Donie O'Sullivan (journalist)

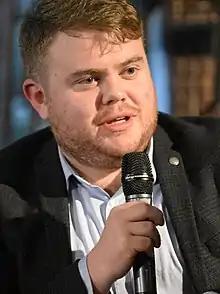
O'Sullivan in 2015

Donie O'Sullivan (born 24 March 1991) is a senior correspondent working for CNN in New York City. Born in Ireland, he holds both Irish and US citizenship.